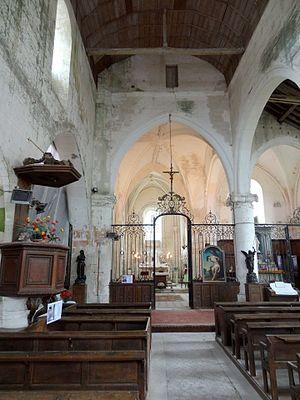
Intérieur de l'église - voir titre.
L'église Saint-Martin est une église catholique paroissiale située à Bonneuil-en-Valois, dans l'Oise, en France. C'est un édifice de plan cruciforme à nef basilicale, qui date en grande partie du XIIᵉ siècle. Sa silhouette est assez emblématique des églises de cette époque dans la région, et n'a que peu été affectée par des remaniements, si l'on excepte la reconstruction des murs des bas-côtés au second quart du XVIᵉ siècle dans le style gothique flamboyant. Ses parties les plus anciennes sont romanes, et remontent aux alentours de 1120. Ce sont la façade occidentale de la nef avec son portail, les trois premières grandes arcades au nord de la nef avec les fenêtres hautes, et le clocher latéral au nord du chœur avec son double étage de beffroi, dont la base reste voûtée en berceau. La position du clocher est responsable d'une irrégularité : au nord, le chœur est flanqué d'une toute petite chapelle, et au sud, d'une grande chapelle formant croisillon. Les deux sont de style gothique, mais la première est datable du dernier quart du XIIᵉ siècle, et la seconde, des alentours de 1200.